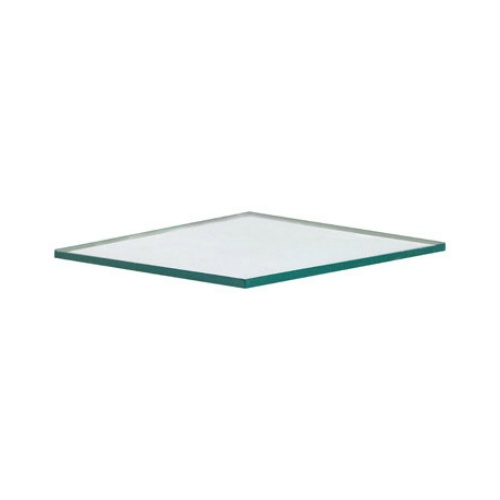
AETNA GLASS 2.5MM24X54 Aetna Single Strenght Float Glass 24" x 54", 2.5mm
Highlights: Size: 24" x 54" 2.5 mm (3/32") thickness This application requires a safety glazing material such as tempered glass, laminated glass or rigid plastic Box of 6
Brand: Aetna Glass
Category: Hardware > Building Materials > Glass > Float Glass